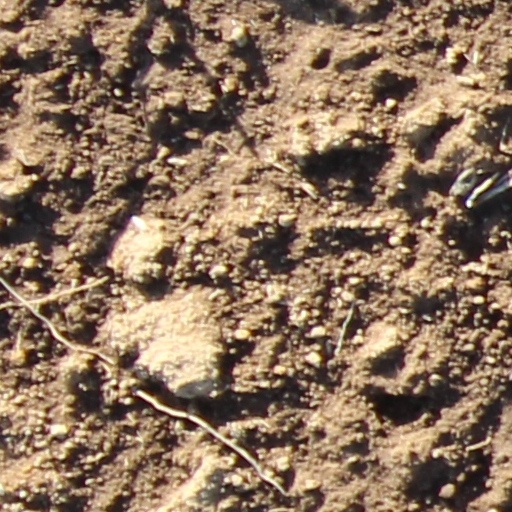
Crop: wheat